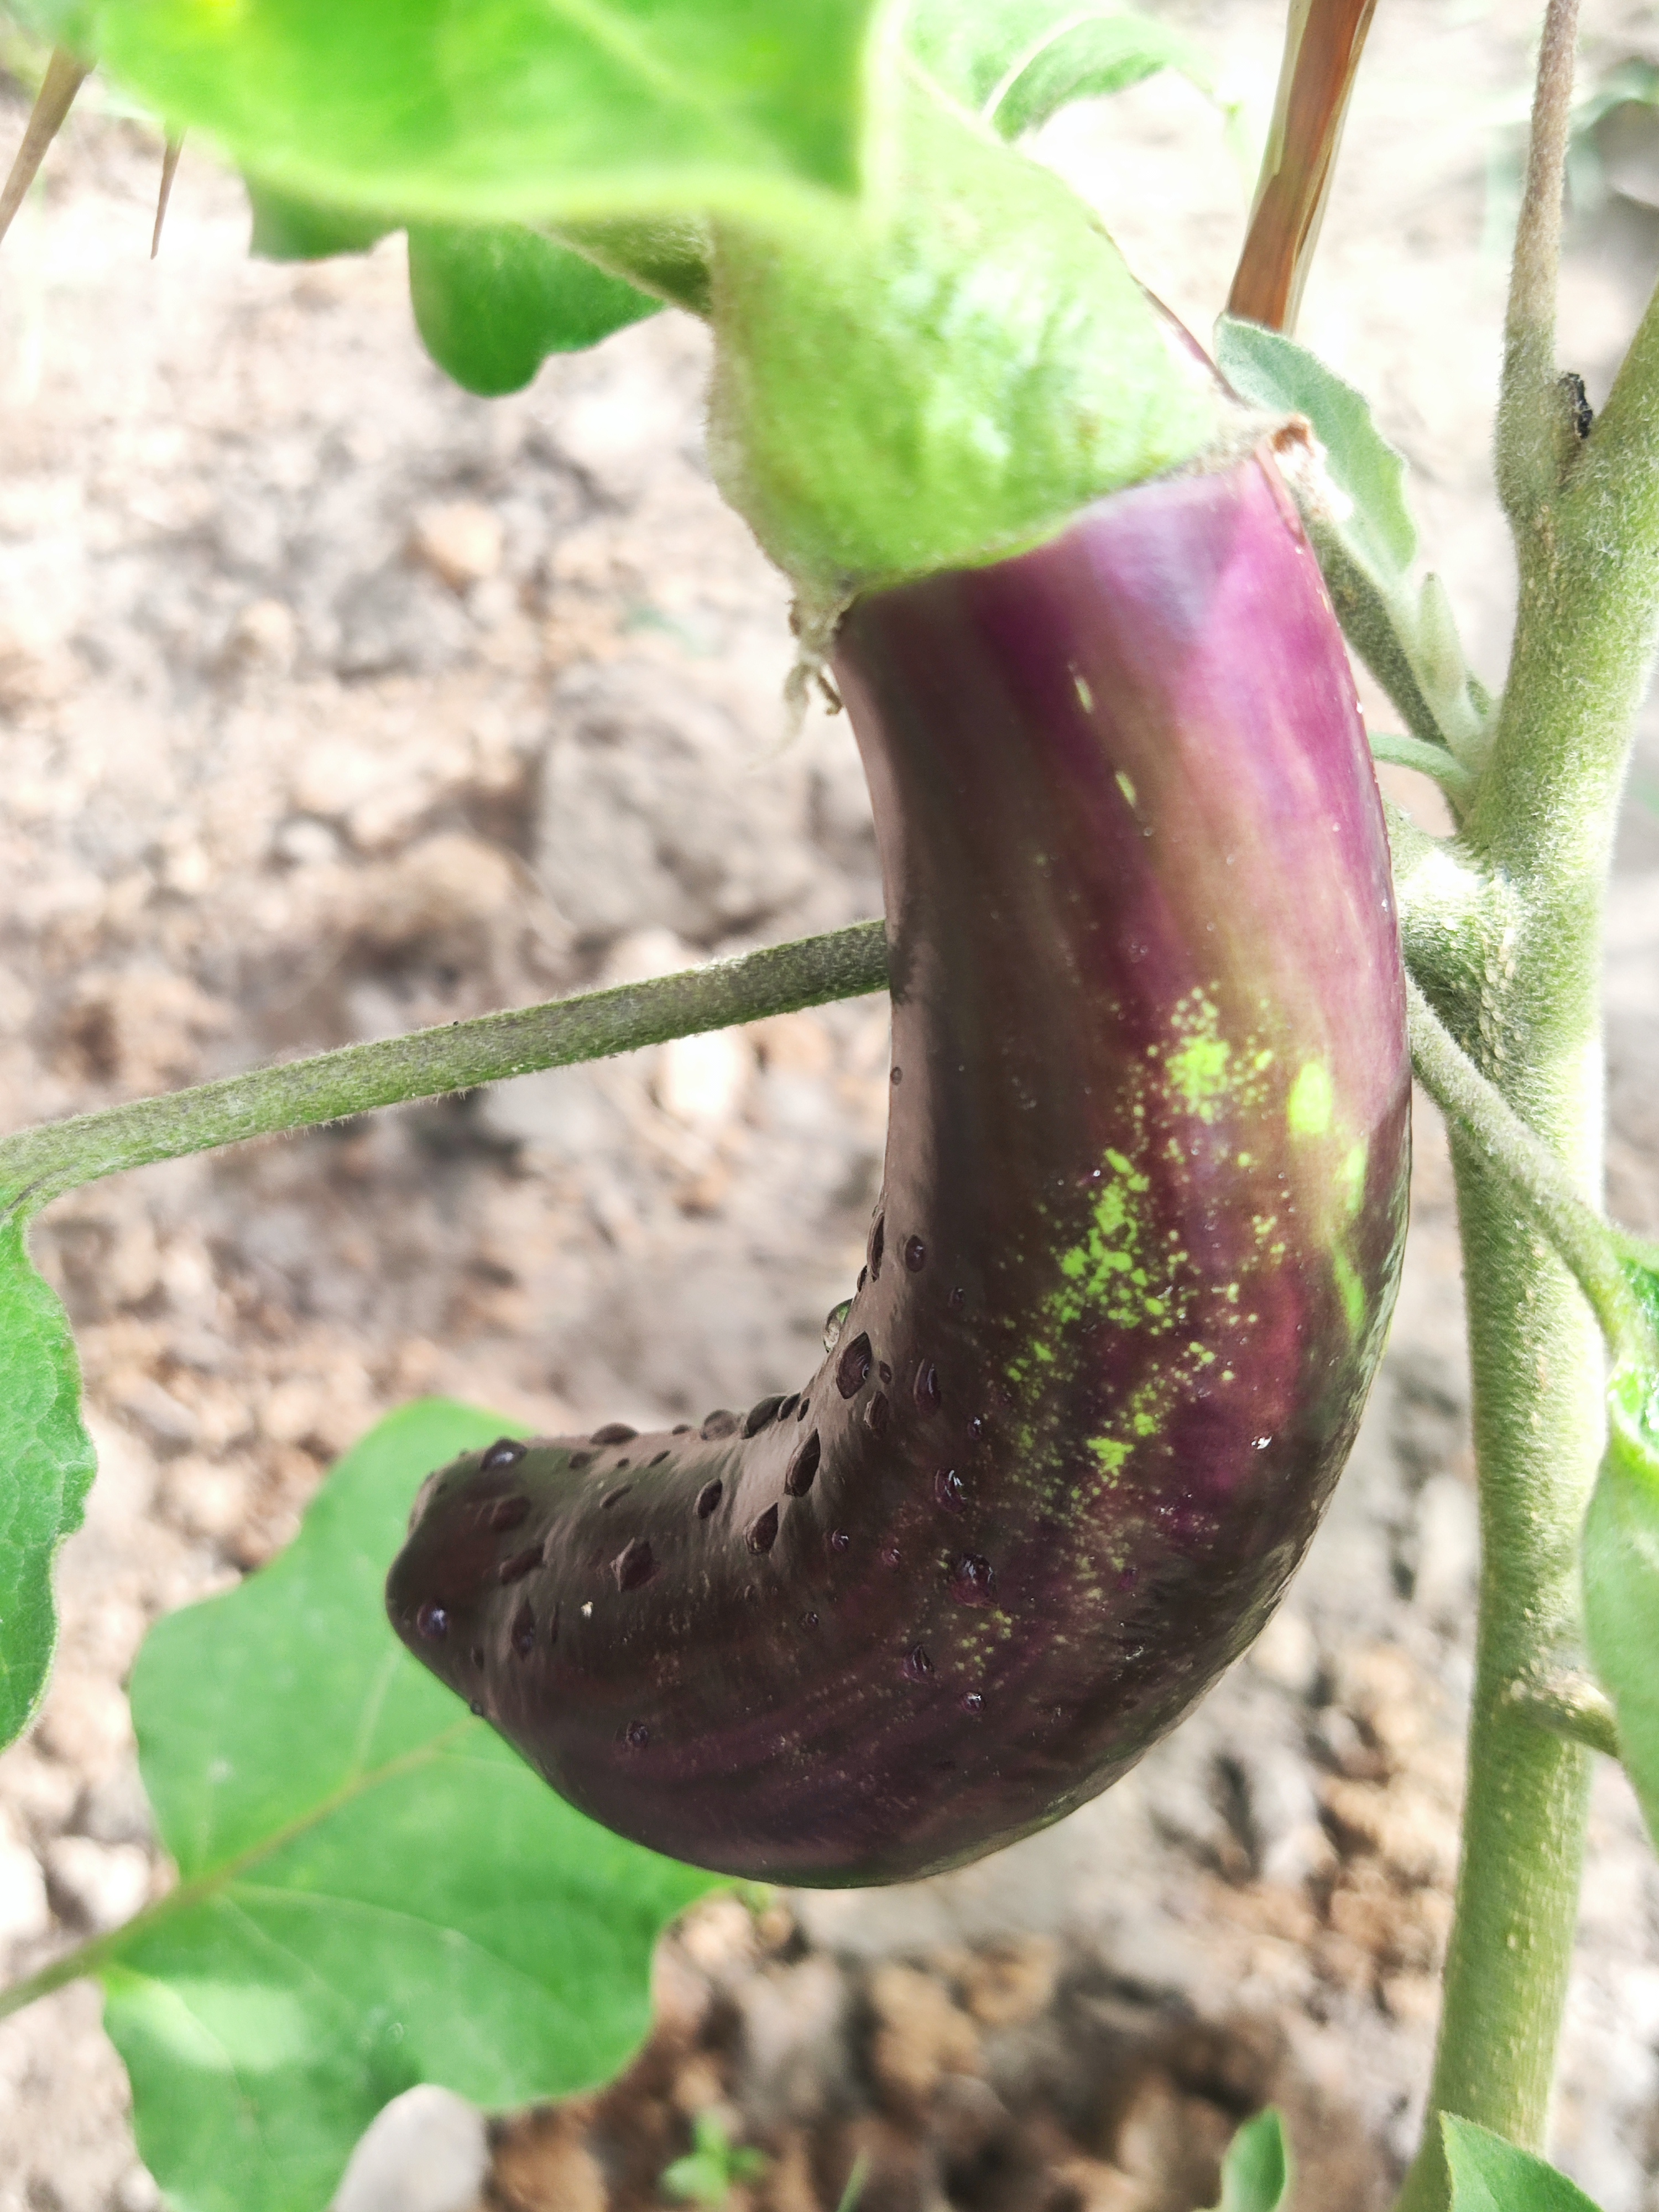
Label: Healty Brinjal